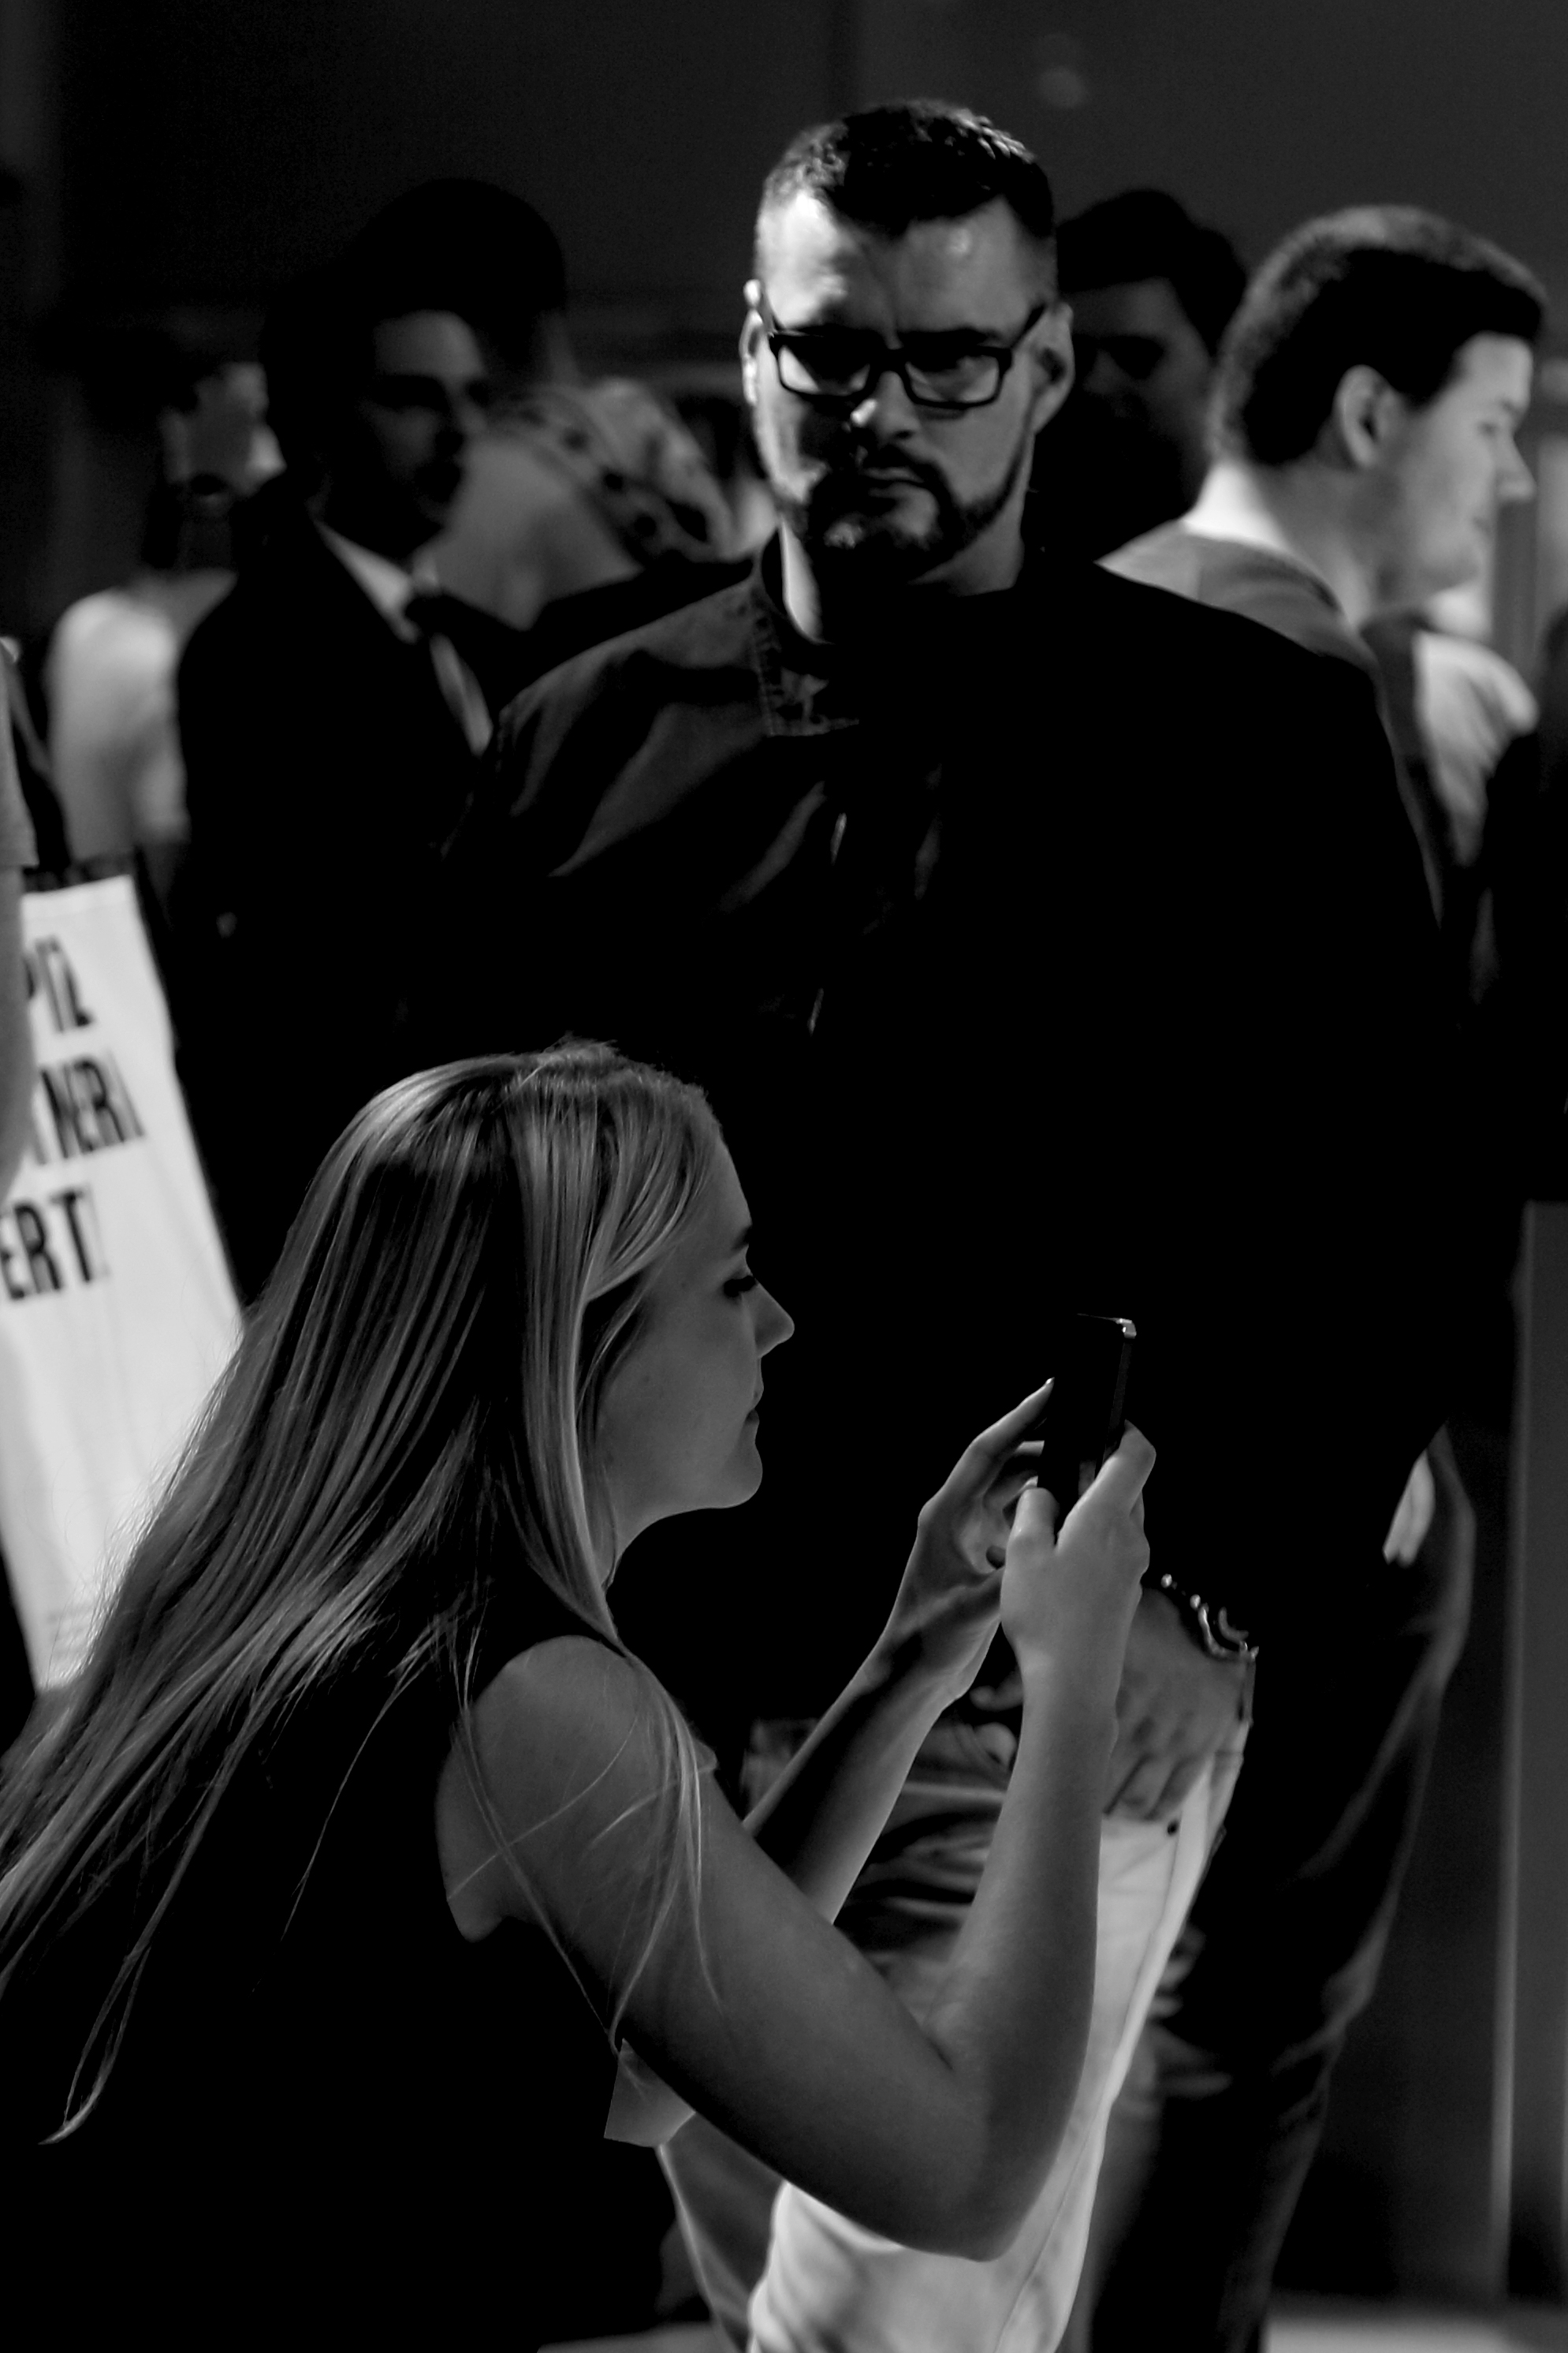
person, black and white, people, street, town, city, urban, europe, monochrome, streetphotography, bw, blackandwhite, blackwhite, candid, gentleman, moments, stadt, europa, germany, deutschland, alemania, allemagne, strasse, sw, schwarzweiss, deutsch, schwarzweis, german, streetscene, snap, moment, frankfurtmain, frankfurtammain, frankfurtam, frankfurtamain, francfort, germania, hesse, hassia, hessen, einfarbig, leute, strasenszene, strassenszene, mensch, menschen, persons, personen, strassenfotografie, strase, unposed, ungestellt, frankfurt, st dtisch, interaction, monochrome photography, film noir